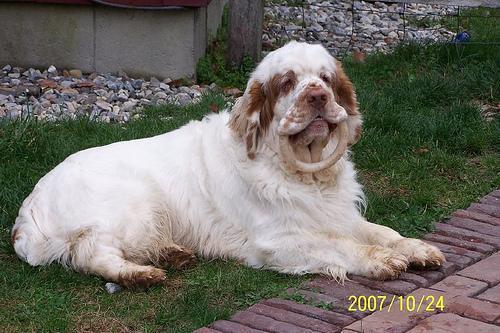
clumber